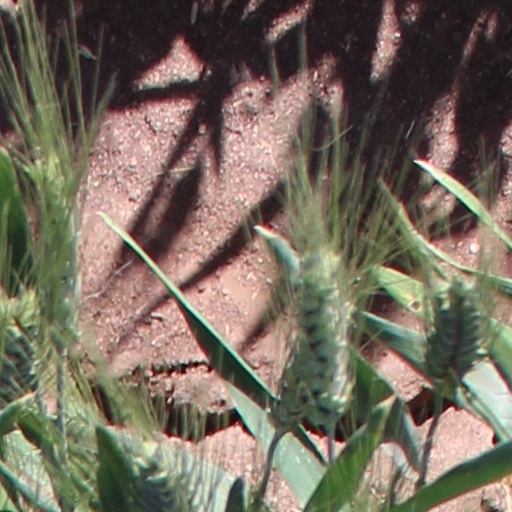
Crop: wheat